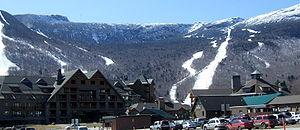
Les montagnes Vertes sont une chaîne de montagnes située dans l'État du Vermont, aux États-Unis et dans la province de Québec, au Canada.
Stowe est une ville située dans le comté de Lamoille, dans l'État du Vermont, dans le nord-est des États-Unis. Lors du recensement de 2000, la population de Stowe était de 4 339 habitants.